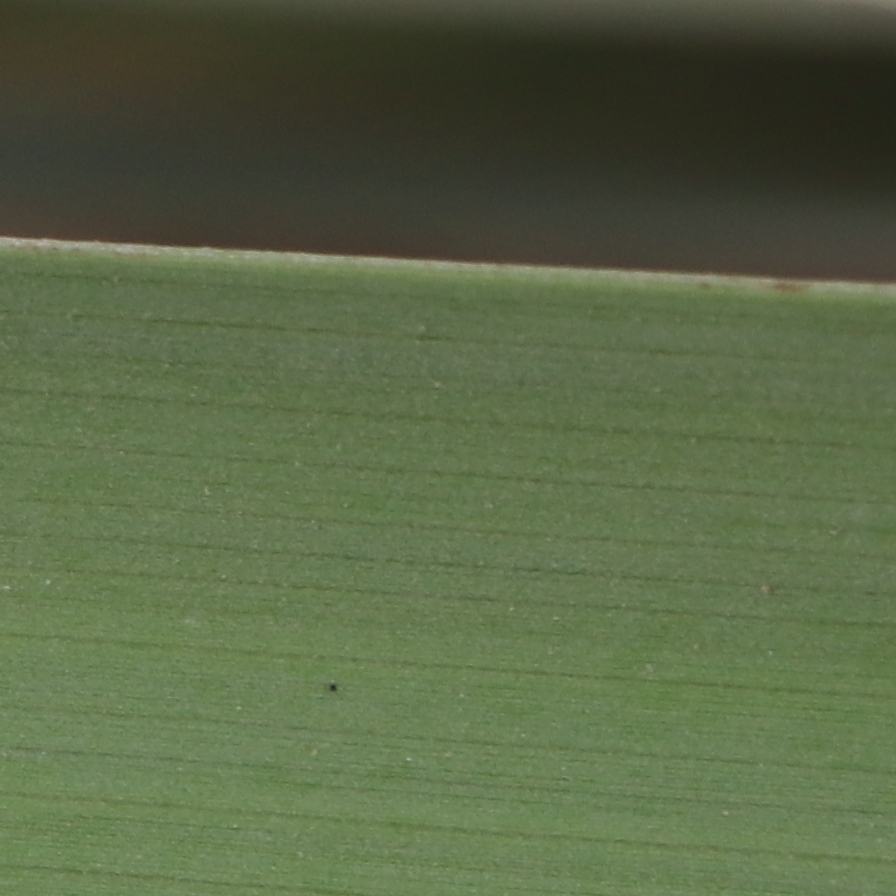
Label: Healthy